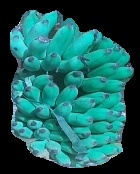
Variety: elakki-bale
Grade: grade2